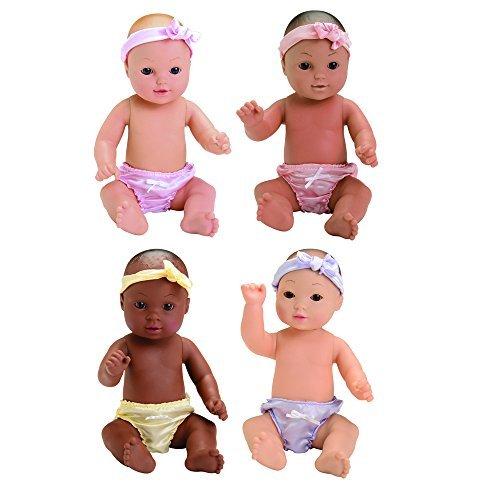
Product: Constructive Playthings CPX-485 Tender-Touch Baby Dolls - Combo Set of 4 Dolls Each with Their Own Blankie
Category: Toys & Games | Dolls & Accessories | Dolls
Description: SET OF 4: Includes four multi-ethnic baby dolls each paired with panties and a blankie.
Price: $86.24
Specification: Shipping Weight: 6.7 pounds (View shipping rates and policies)|ASIN: B0035Y5P8K|Item model number: CPX-485|    #13185    in Dolls